Weather of 2016

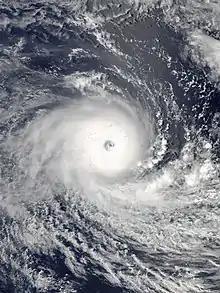
Cyclone Winston at peak intensity just before landfall in Fiji on February 20

A small tornado outbreak occurred during a winter storm on February 2-3. An EF1 due to the outbreak caused $5.08 million. Three weeks later, the second largest tornado outbreak in February resulted in 7 deaths. The tornado outbreak caused $1.2 billion in damage.